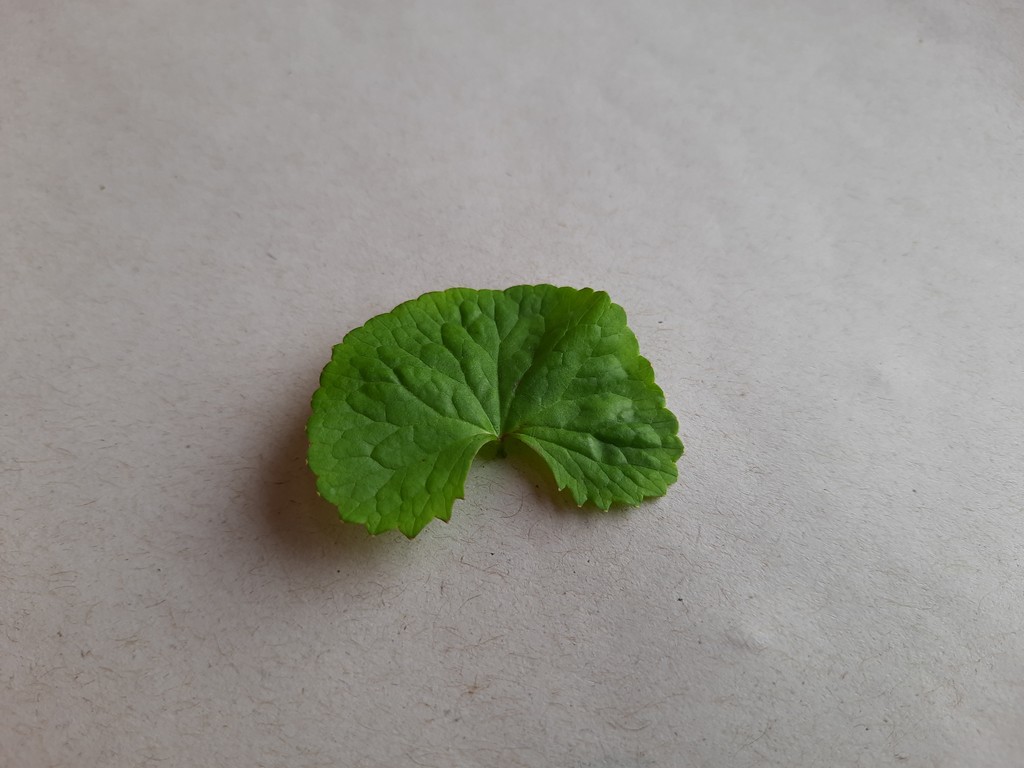
Label: Healthy